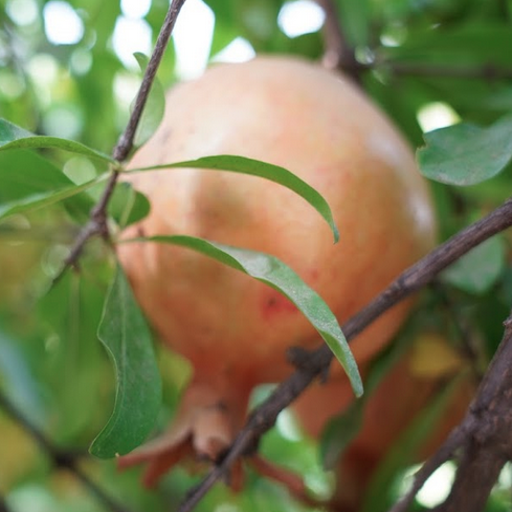
Label: Healthy